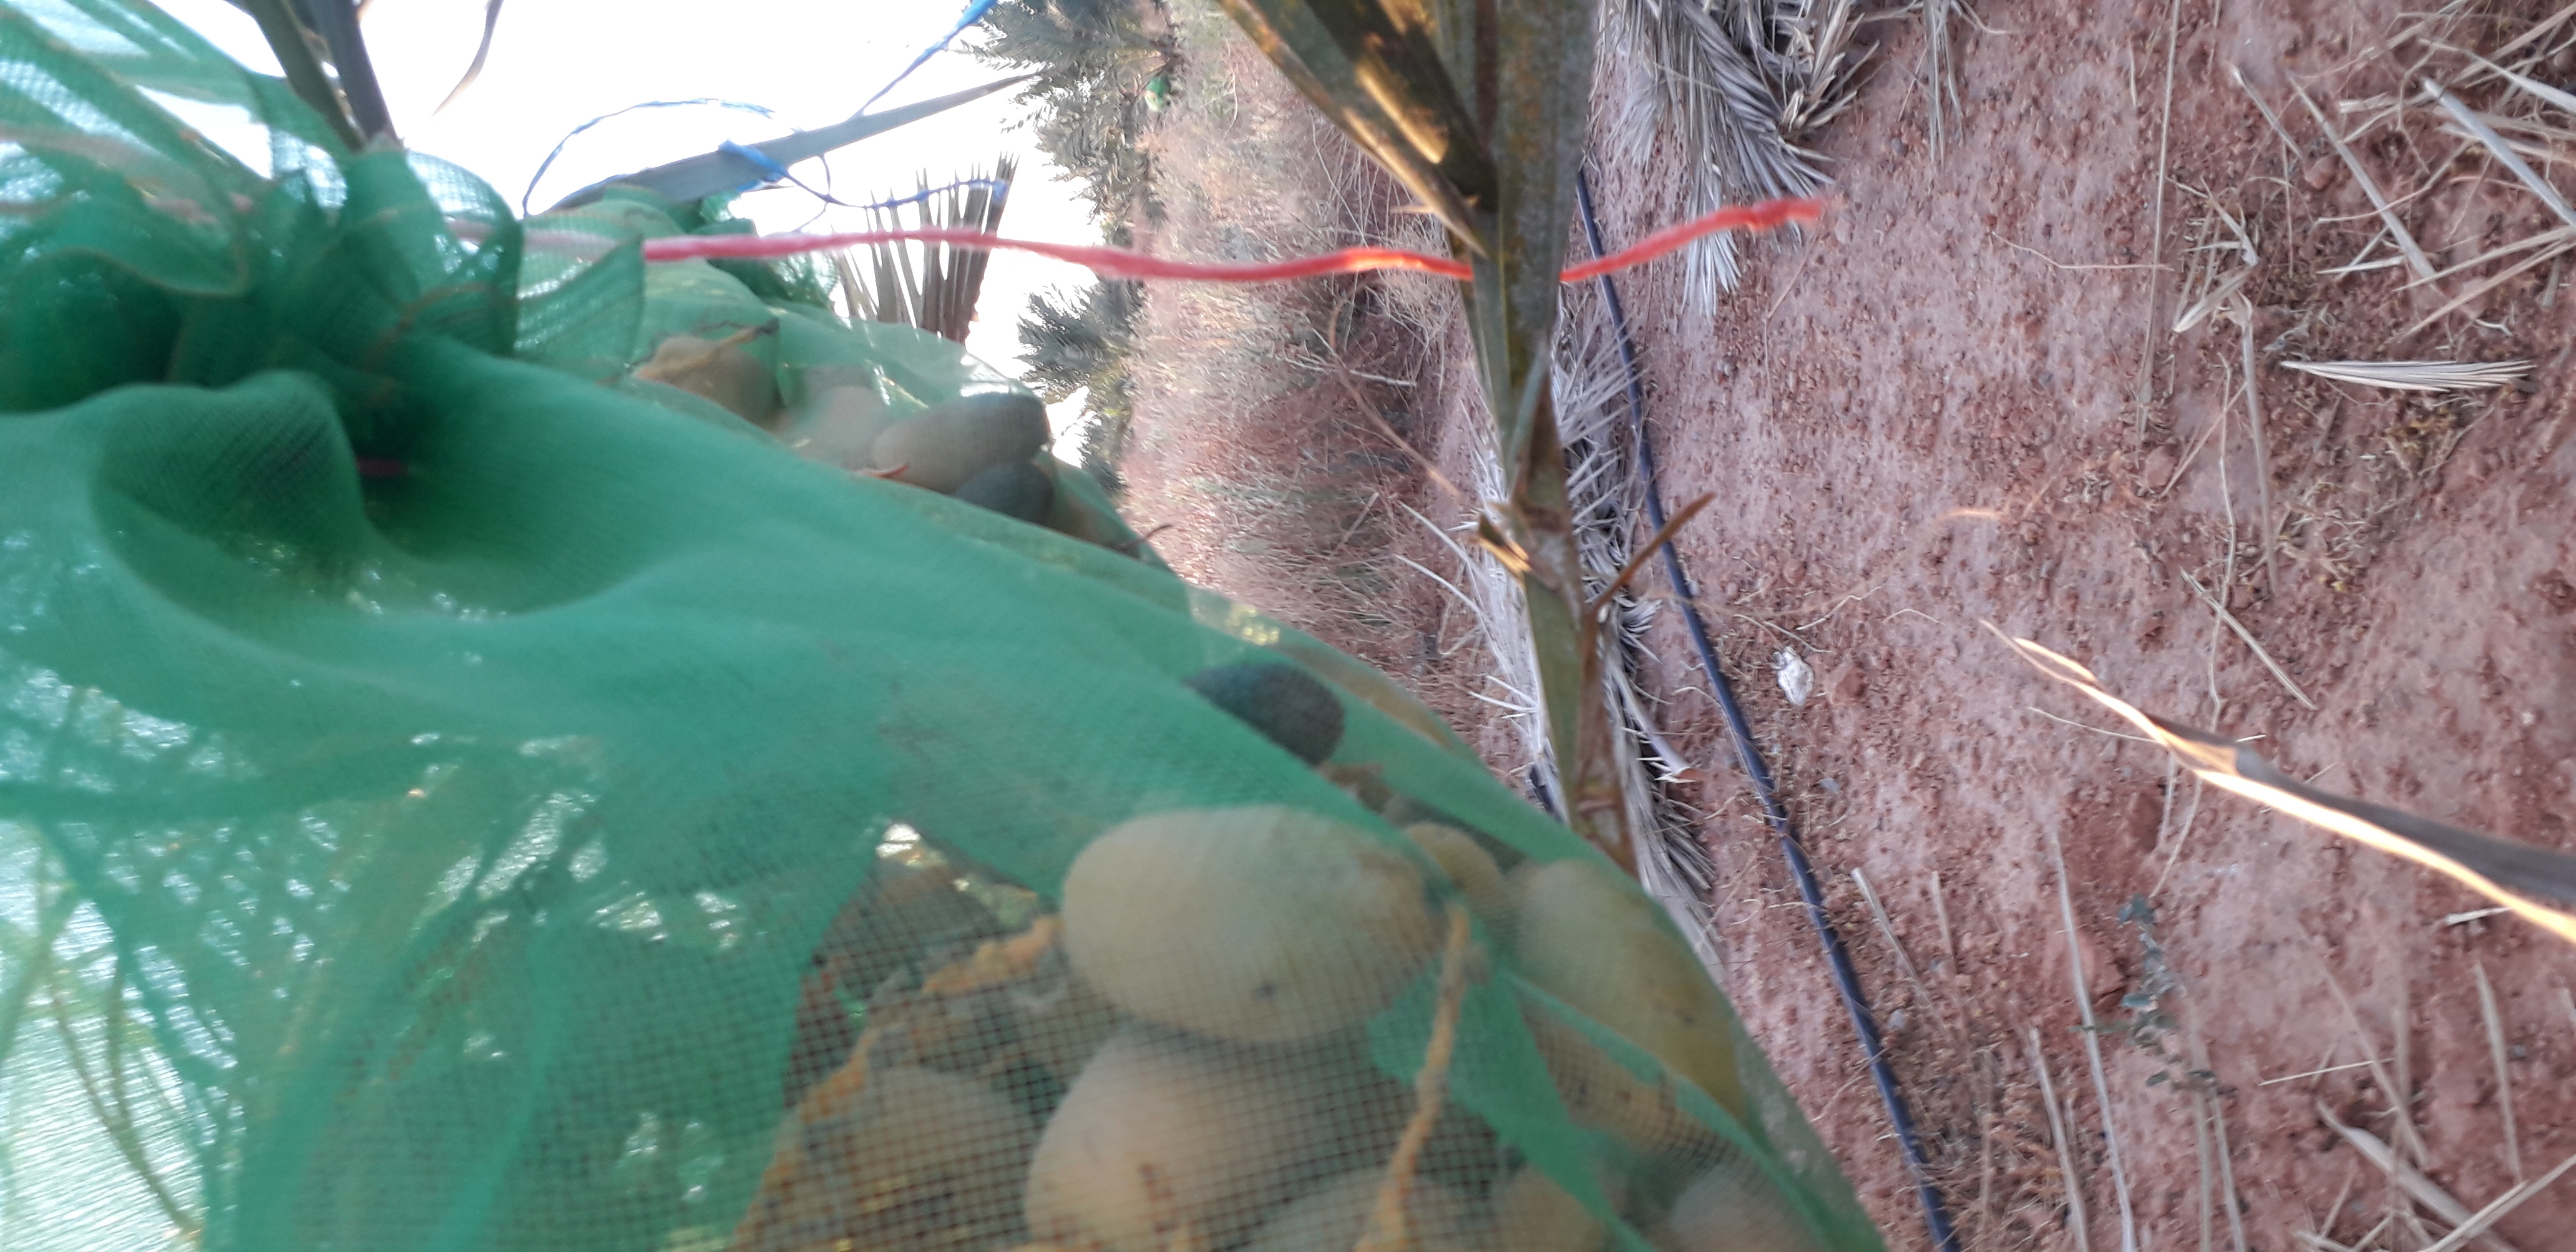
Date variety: Boumajhoul